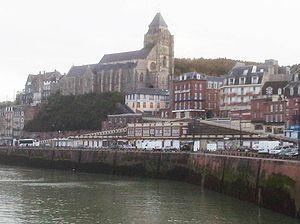
Le tréport
L'église Saint-Jacques est une église catholique située au Tréport, en France.